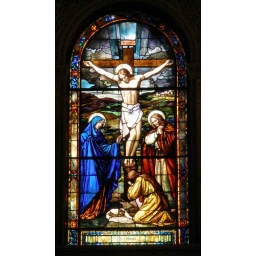
&lt;b&gt;&amp;ldquo;It is finished.&amp;rdquo;&lt;/b&gt; &amp;mdash; Stained glass window in Stanford Memorial Church